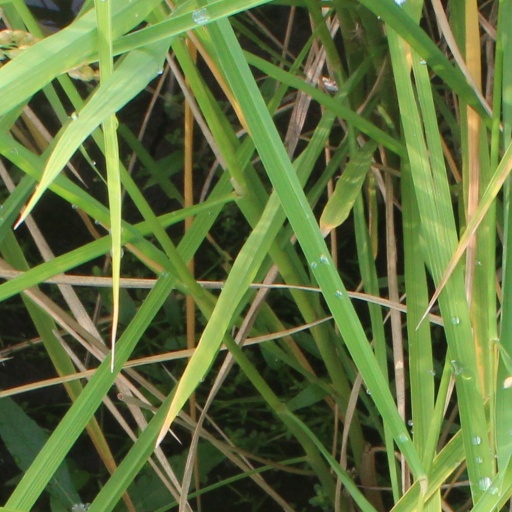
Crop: rice